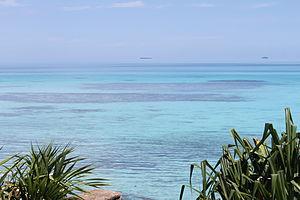
Un lagon est une étendue d'eau peu profonde à l'intérieur d'un atoll ou fermée au large du littoral par un récif corallien.